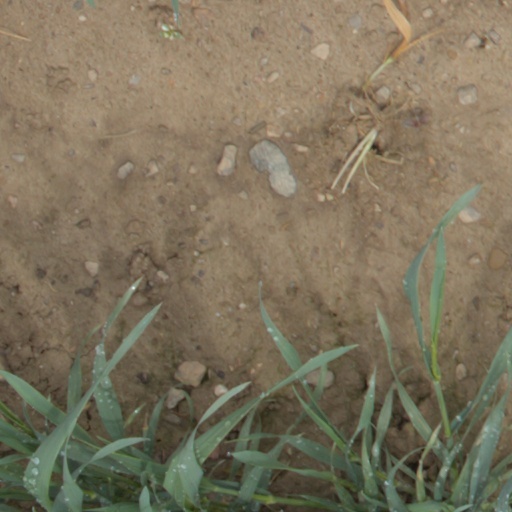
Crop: wheat